Tortoise heavy assault tank

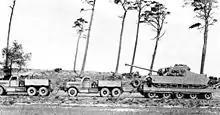
The A39 Tortoise being towed on an 80-ton trailer by two Diamond T's during trials in BAOR, 1948

In the early part of 1943, the Allied forces anticipated considerable resistance in the projected future invasion of Europe, with the enemy fighting from heavily fortified positions such as the Siegfried Line. As a result, a new class of vehicles emerged, in the shape of assault tanks, which placed maximum armour protection at a higher priority than mobility. Initially, work was concentrated on the Excelsior tank (A33), based on the Cromwell tank. There was also a programme to upgrade the armour of the Churchill tank. For similar work in the Far East, the Valiant tank (A38), based on the Valentine tank was considered, although weight was specified to be as low as possible.